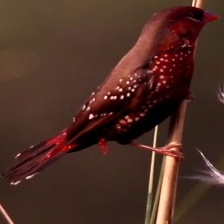
Species: AVADAVAT
Scientific name: AMANDAVA AMANDAVA